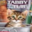
Label: cat